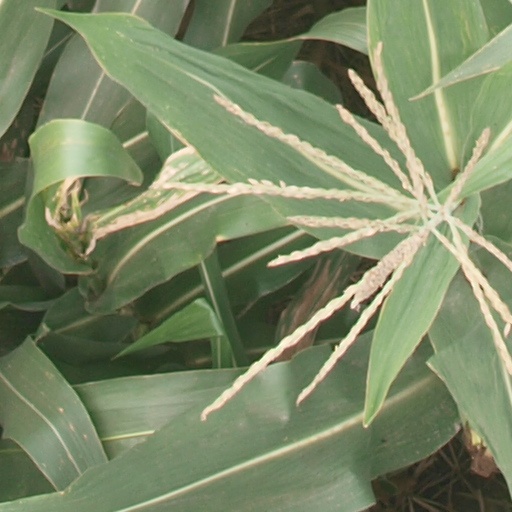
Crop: maize; corn